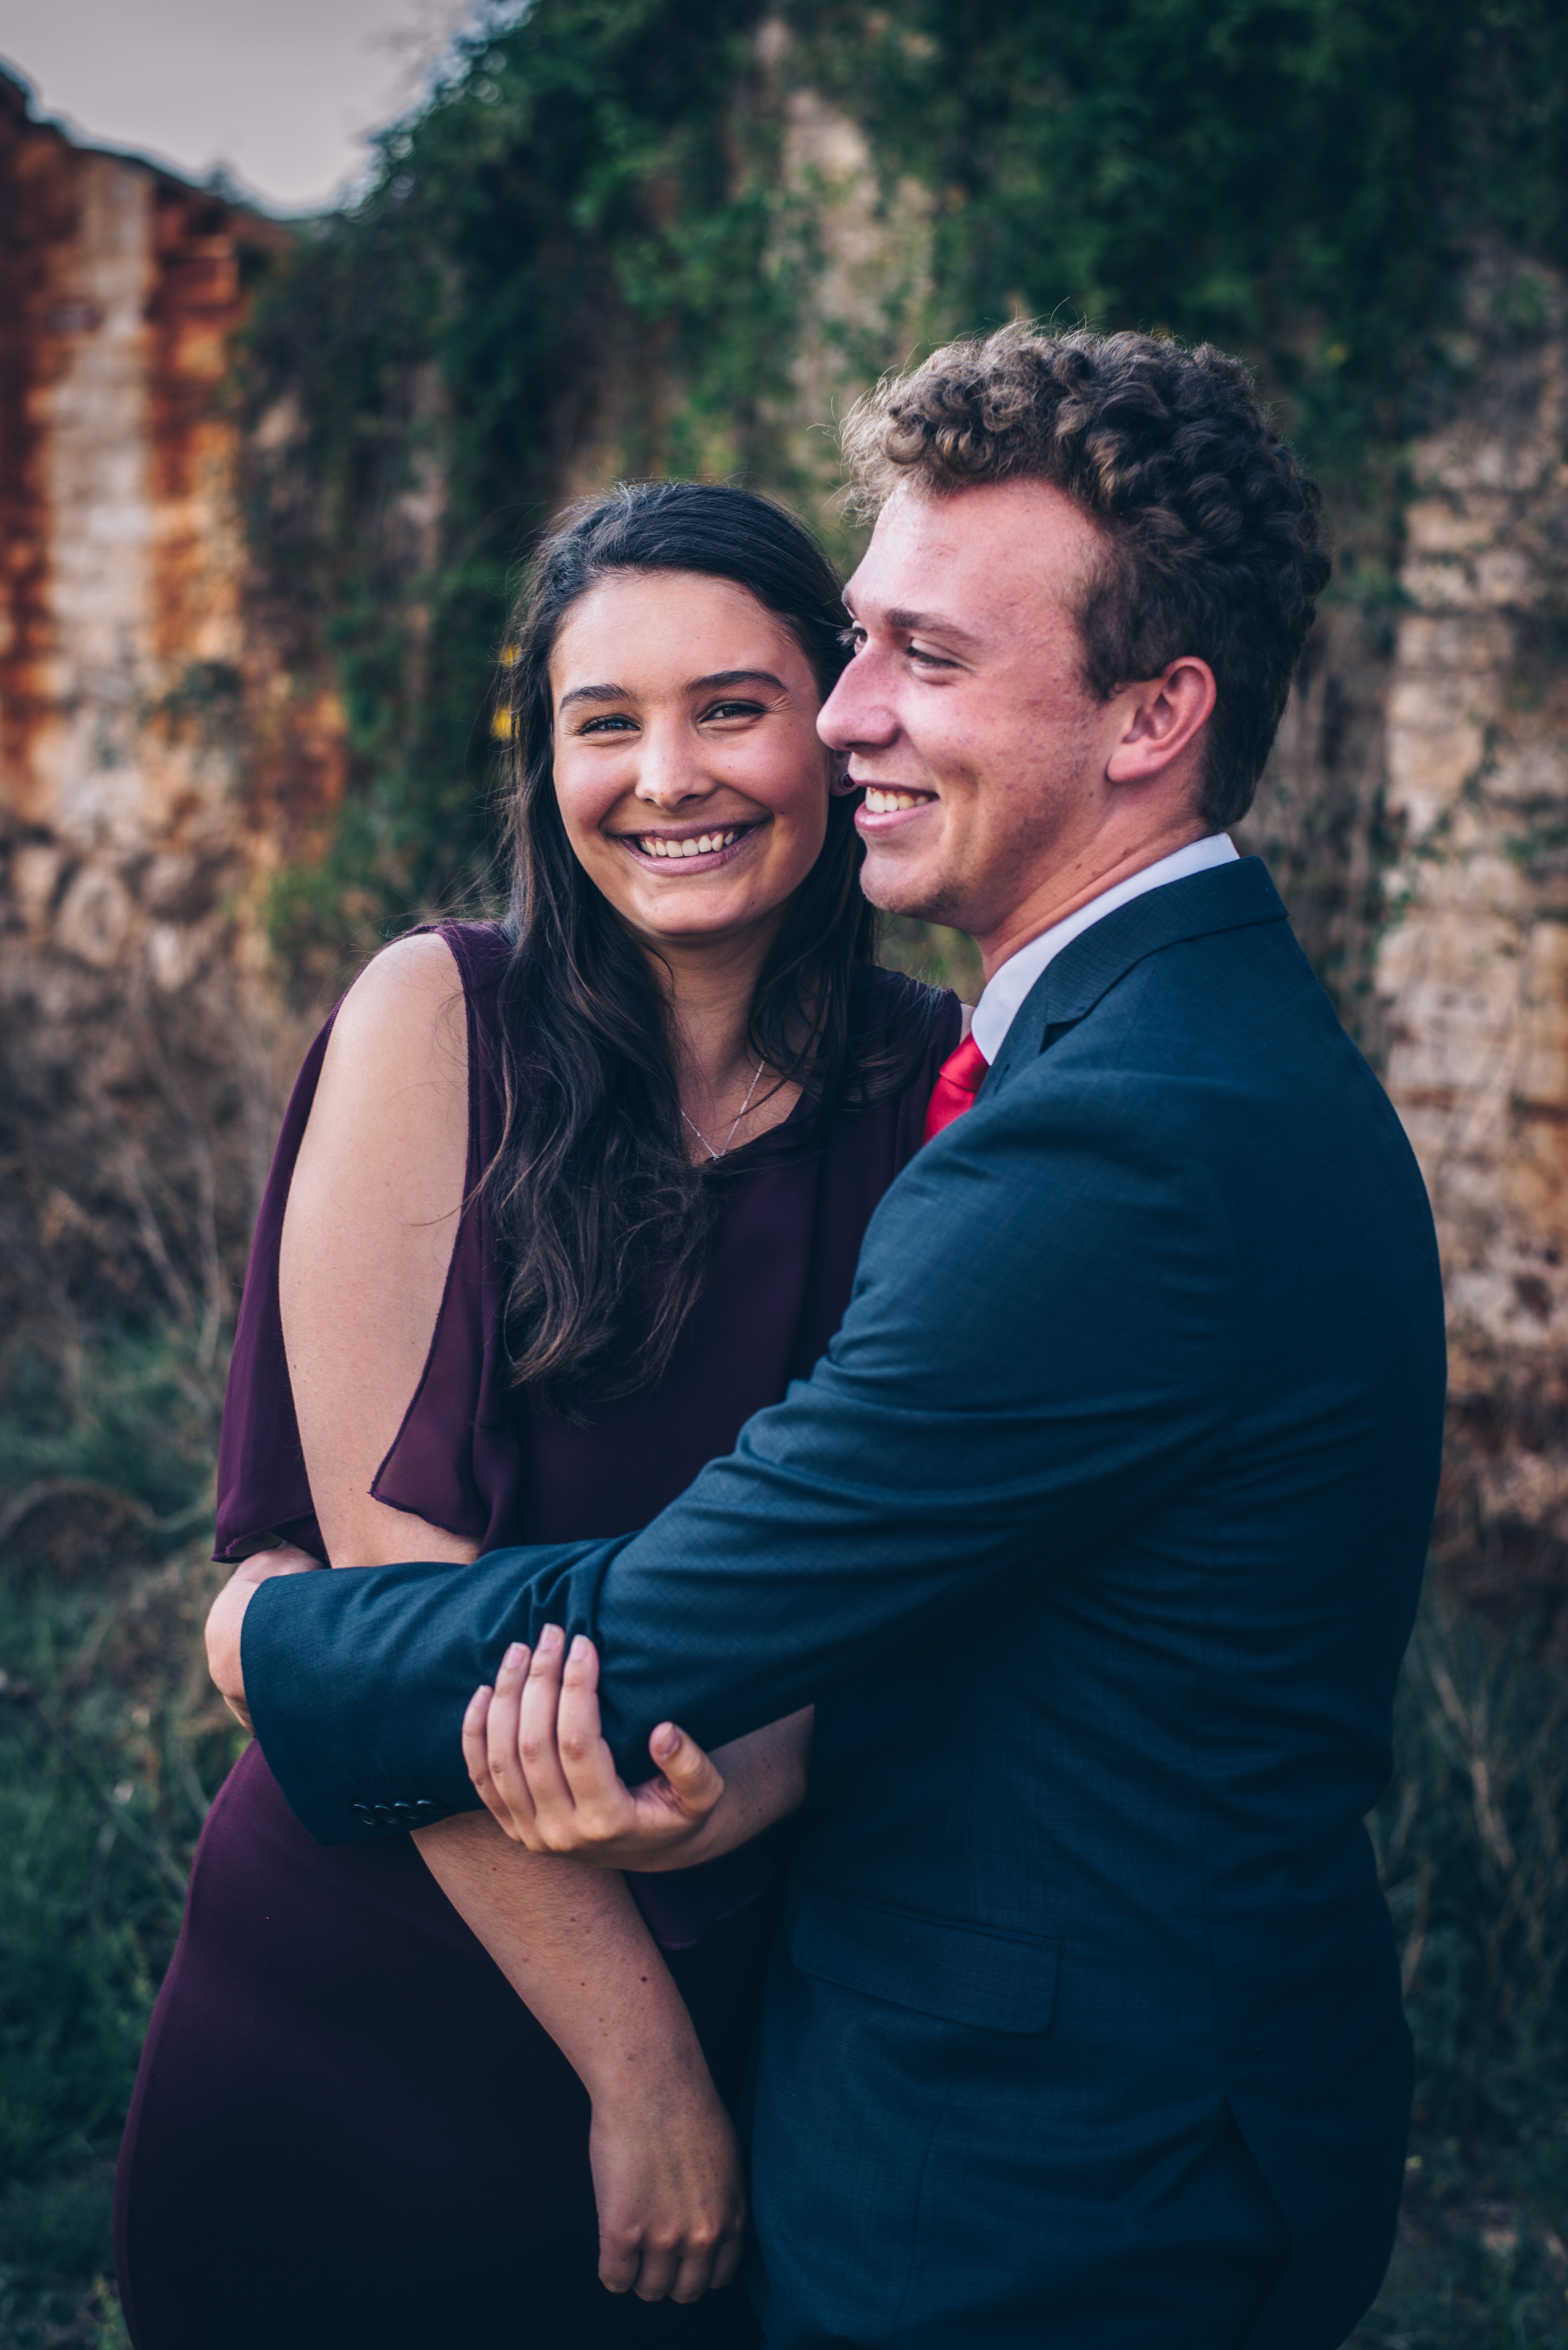
photograph, people, facial expression, blue, red, green, yellow, smile, love, romance, photography, forehead, happy, formal wear, flash photography, dress, event, photo shoot, ceremony, portrait, laugh, family, wedding, honeymoon, gesture, hug, portrait photography